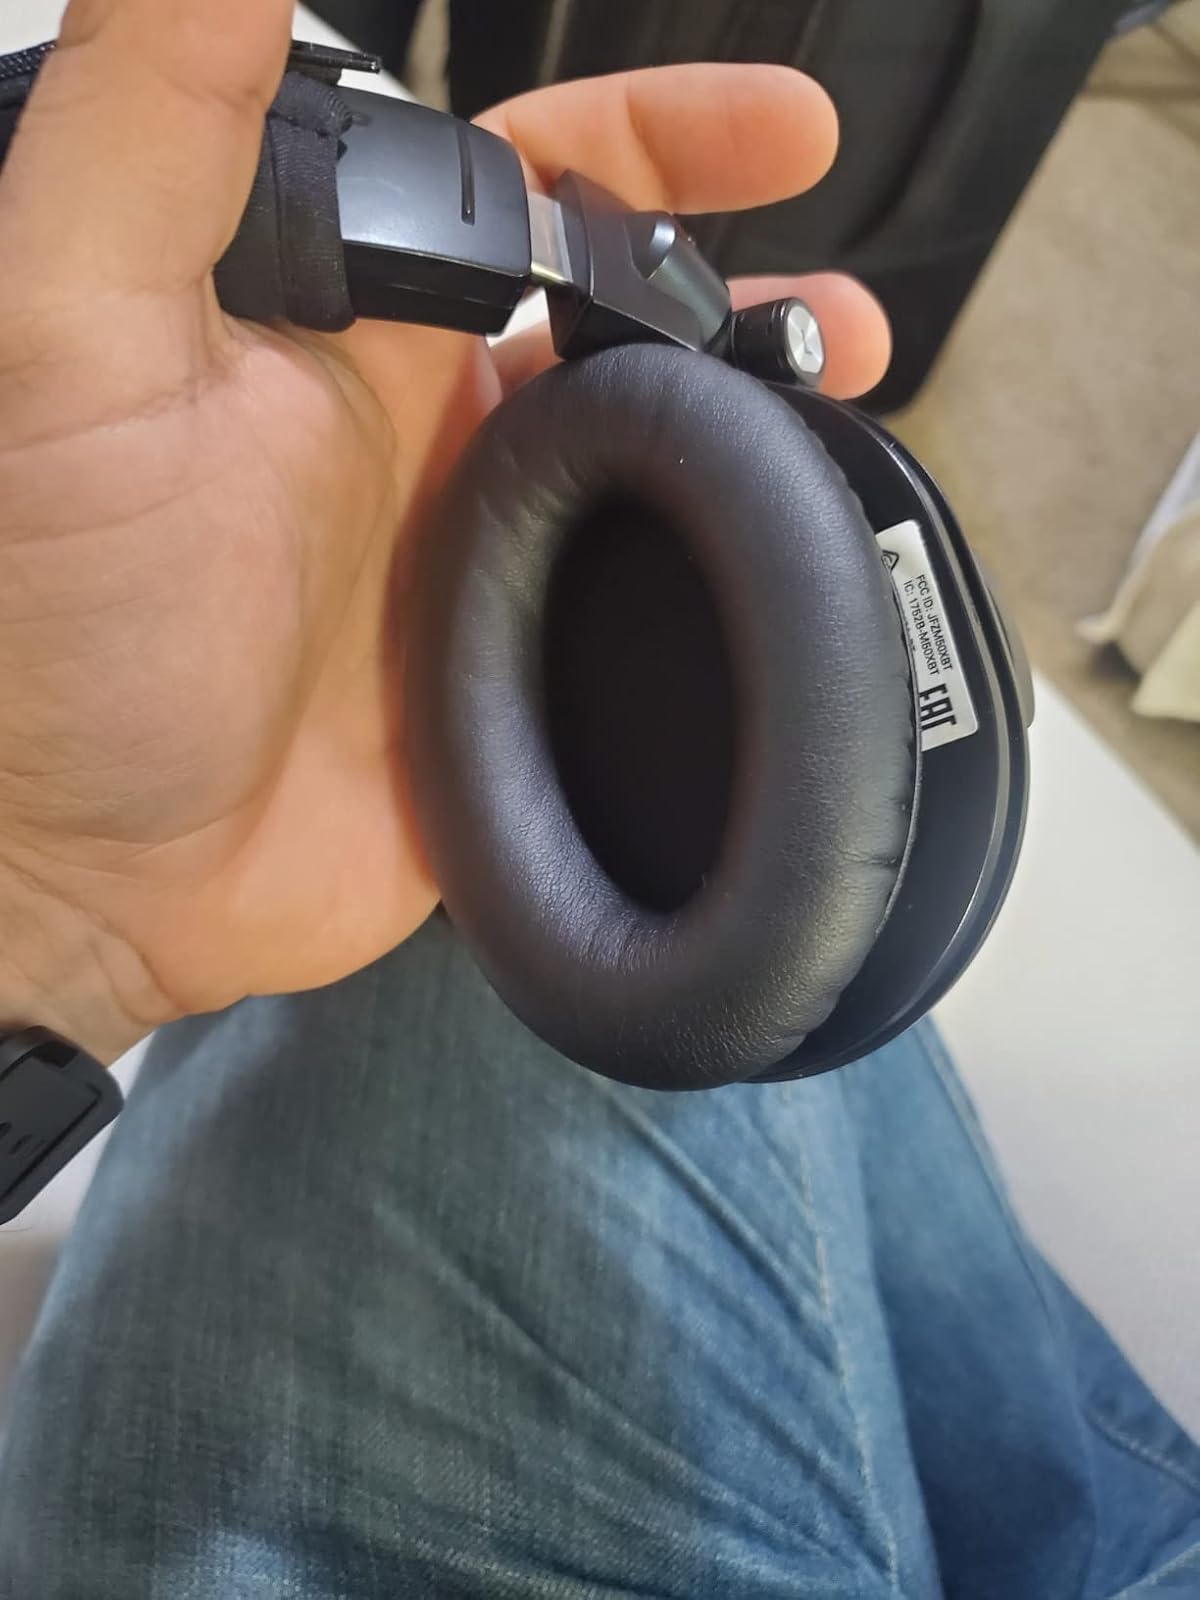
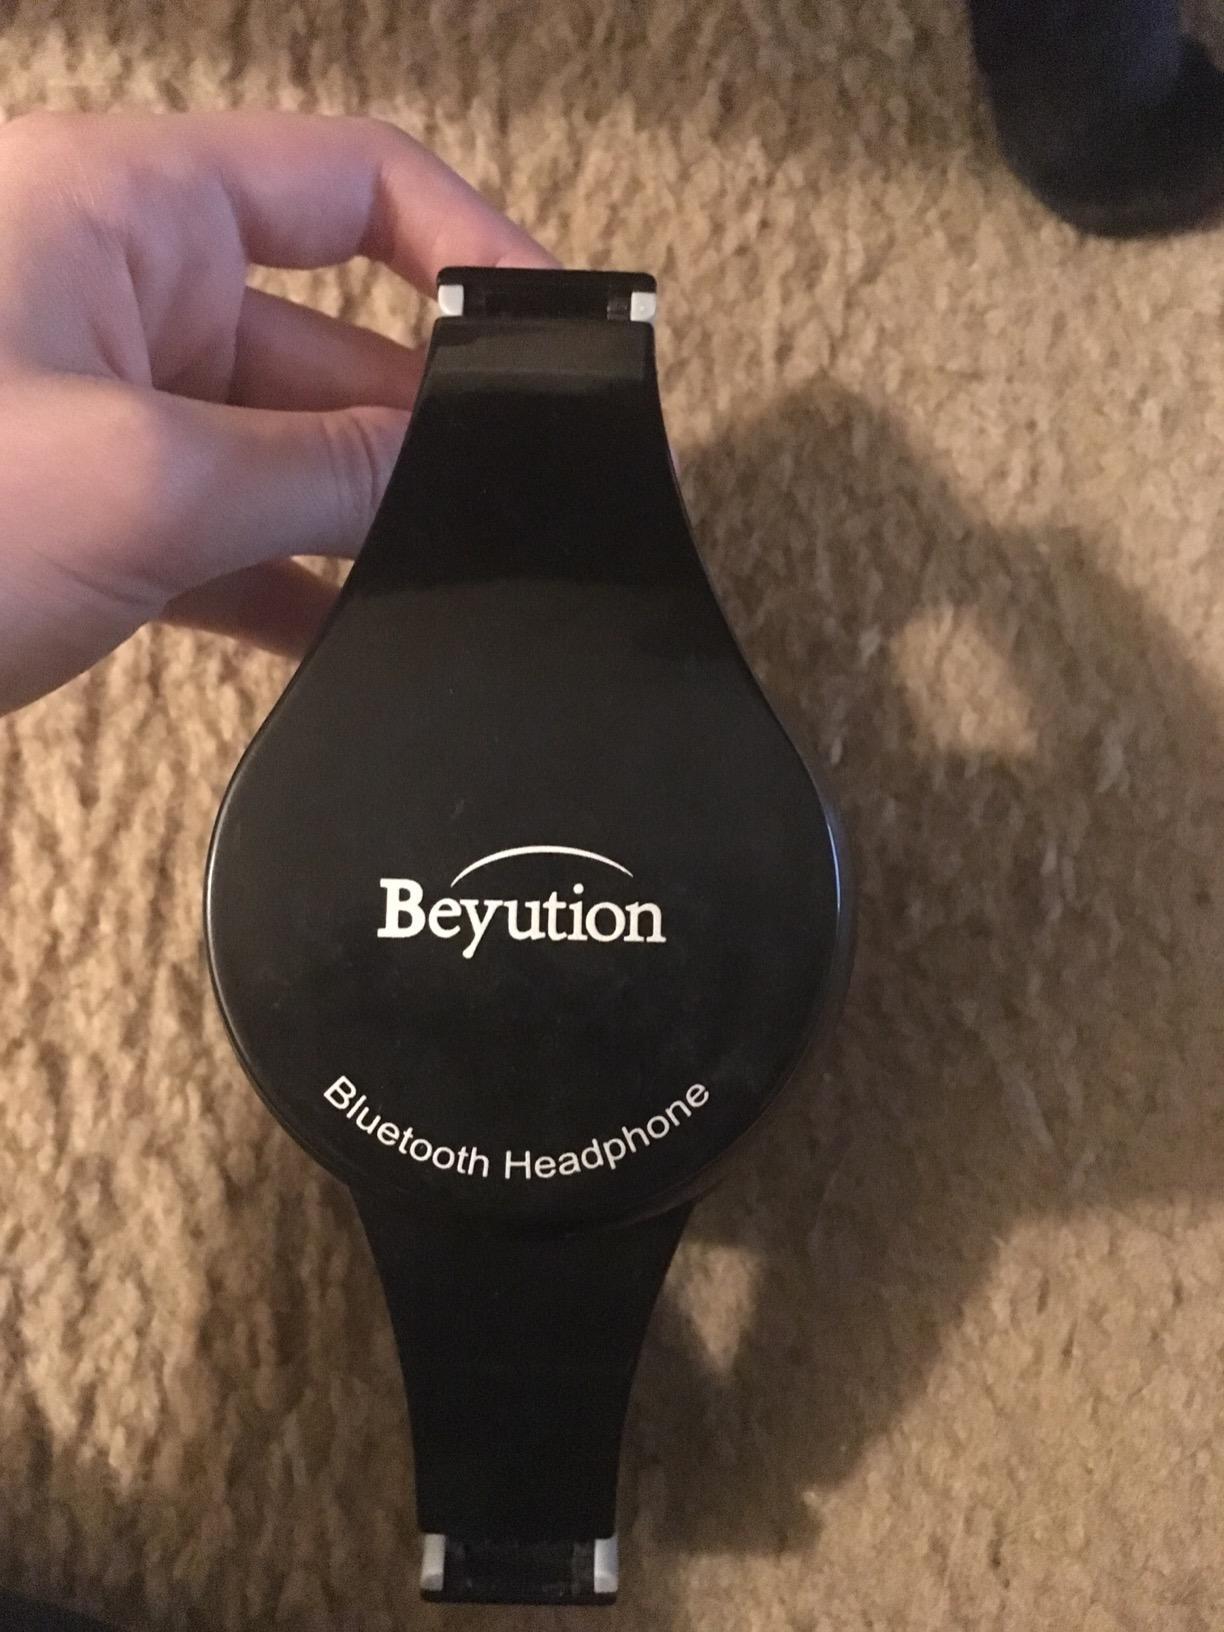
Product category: headphones
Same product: no